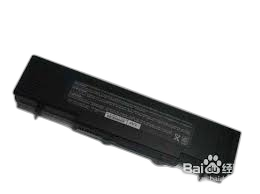
Waste category: battery